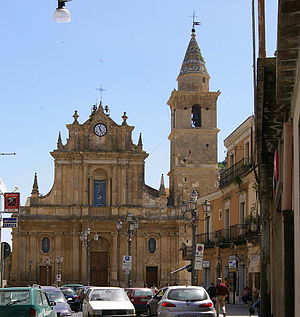
Agira
Chiesa Sant'Antonio di Padova
Agira, tidligere San Filippo d'Argiriò, er en by på Sicilien, beliggende 15 kilometer sydøst for Nicosia på en 650 meter høj klippe. Agira, der er en af Siciliens ældste byer, hed i oldtiden Agyrium og er historikeren Diodorus Siculus' fødeby.